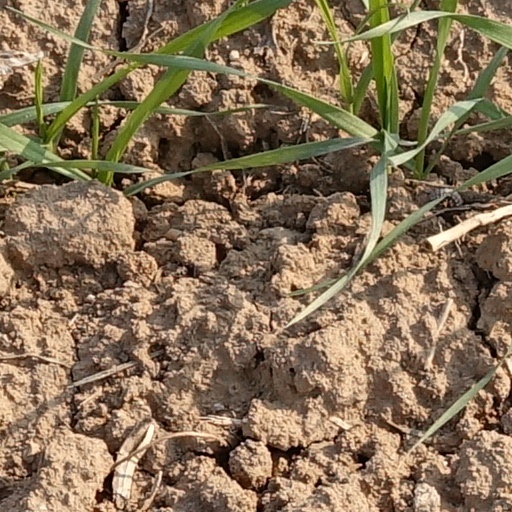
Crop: wheat